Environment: real
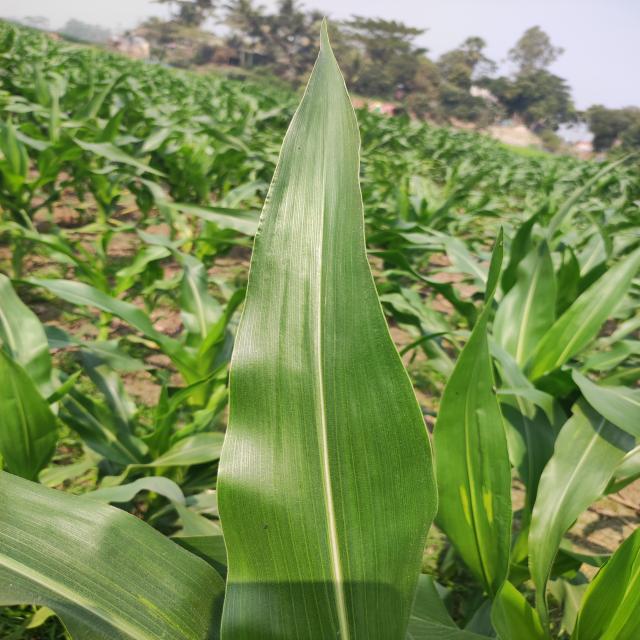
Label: healthy